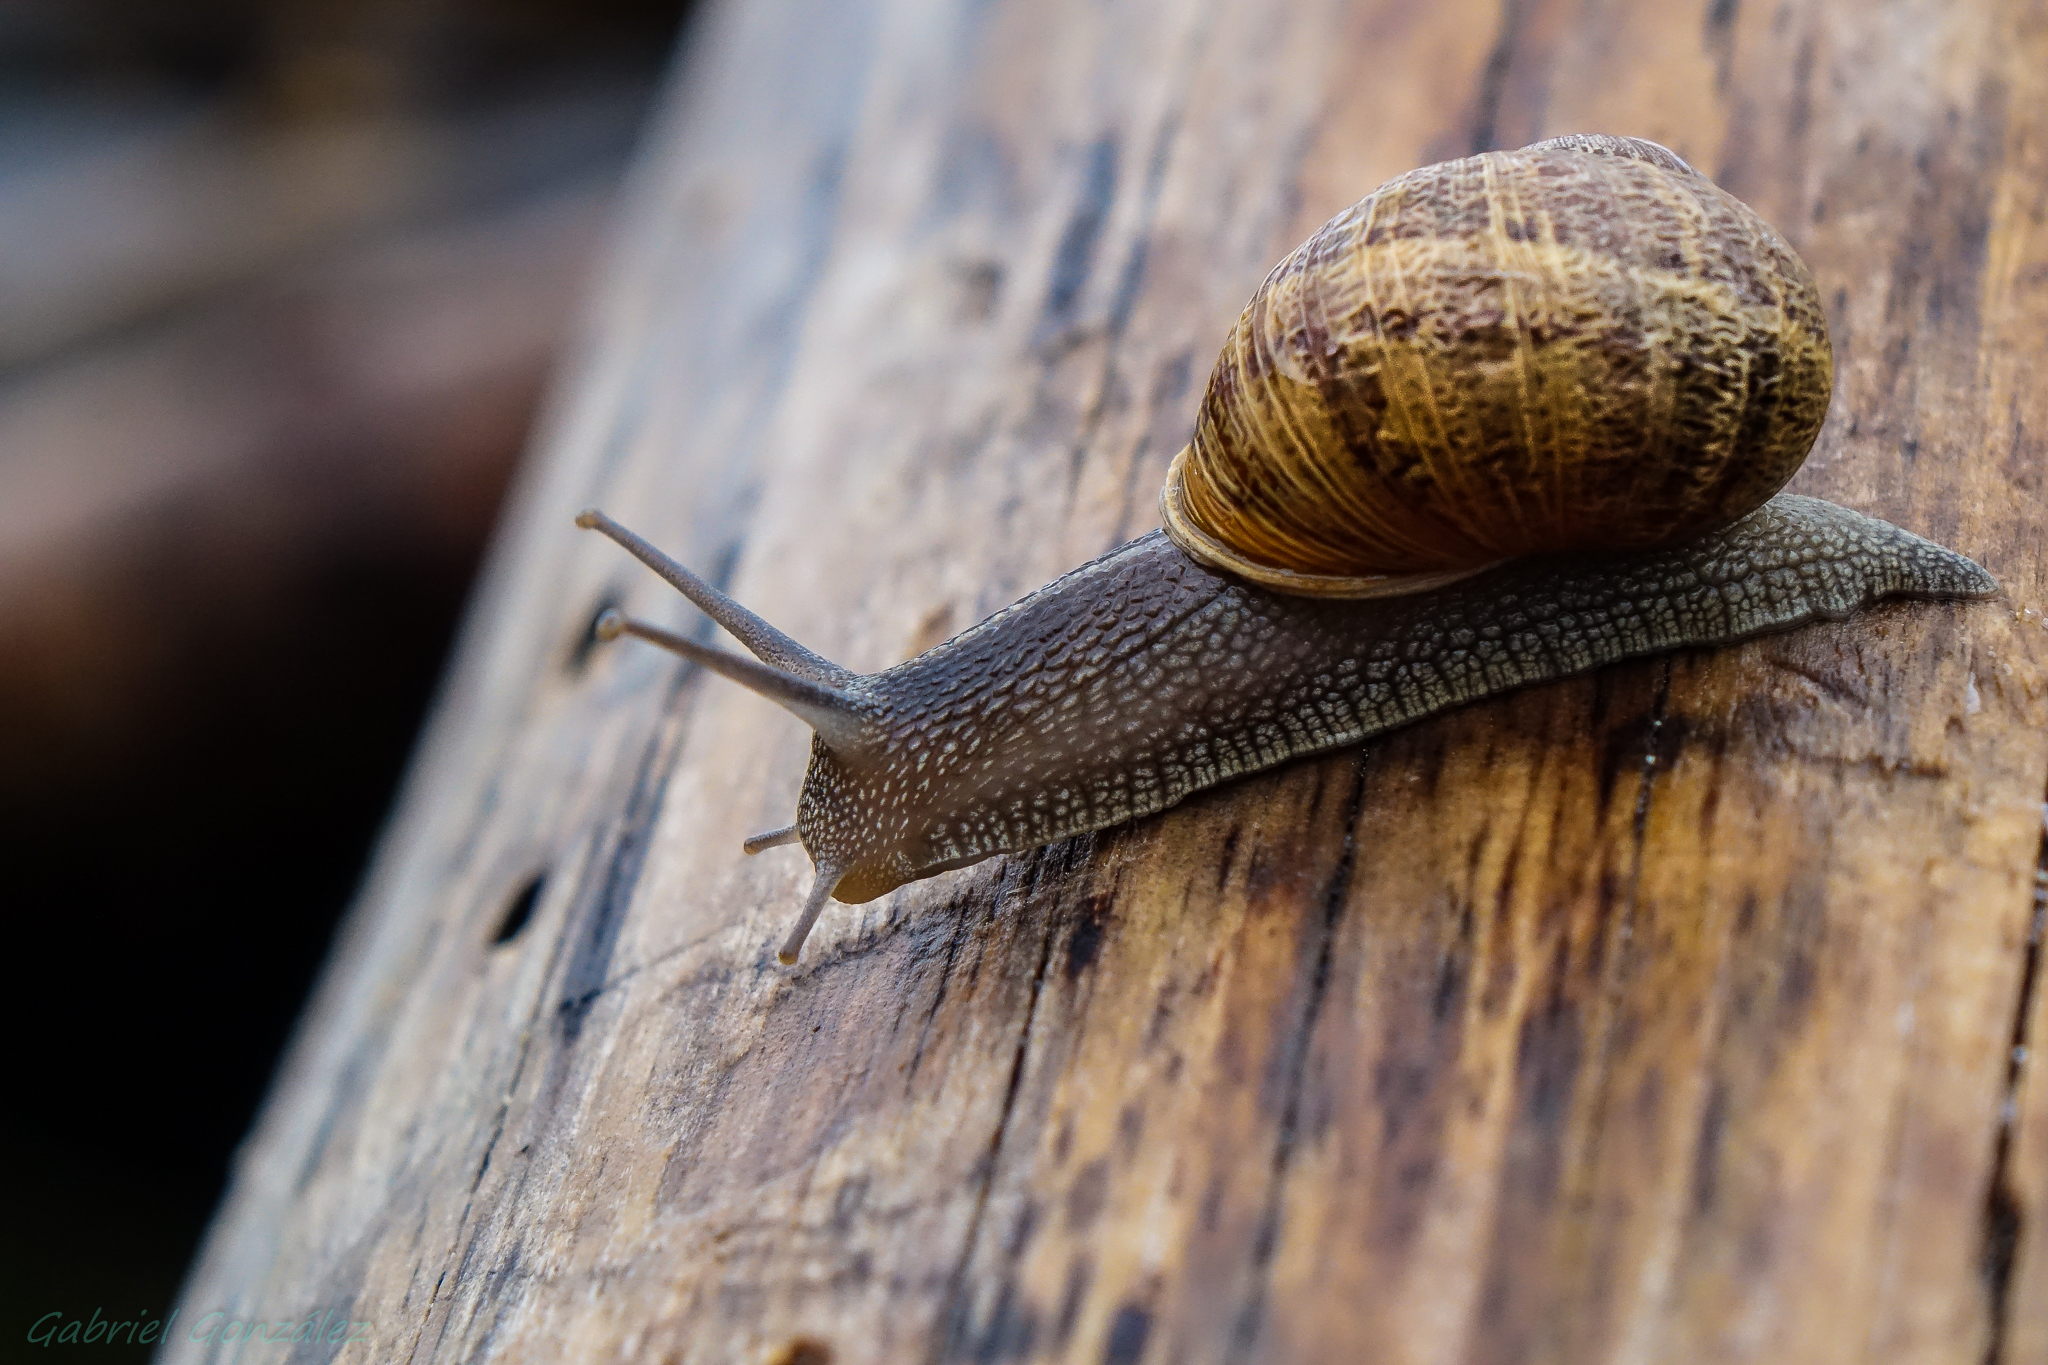
nature, macro, fauna, invertebrate, close up, snail, animals, naturaleza, molluscs, caracol, ggl1, gaby1, xovesphoto, animales, sonyrx10, rx10, gphoto, xelodegalicia, macro photography, gabrielcoru a, sea snail, snails and slugs